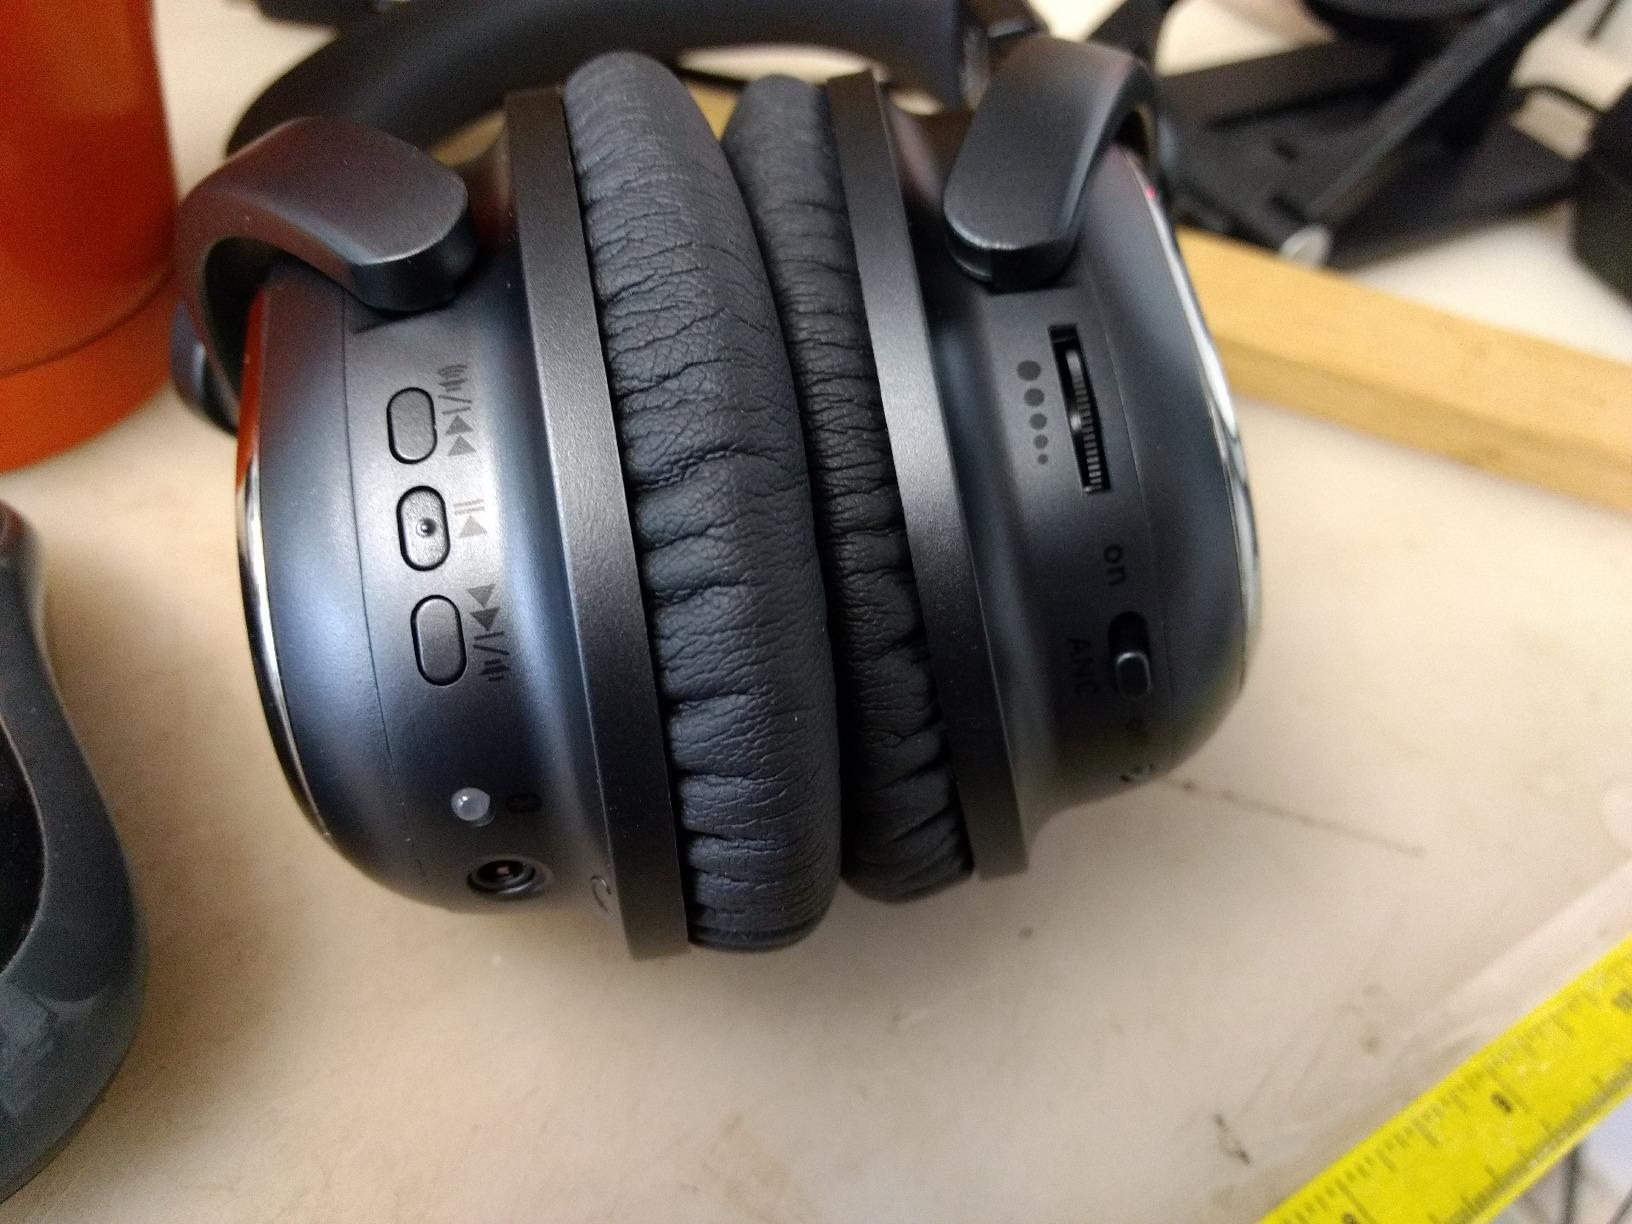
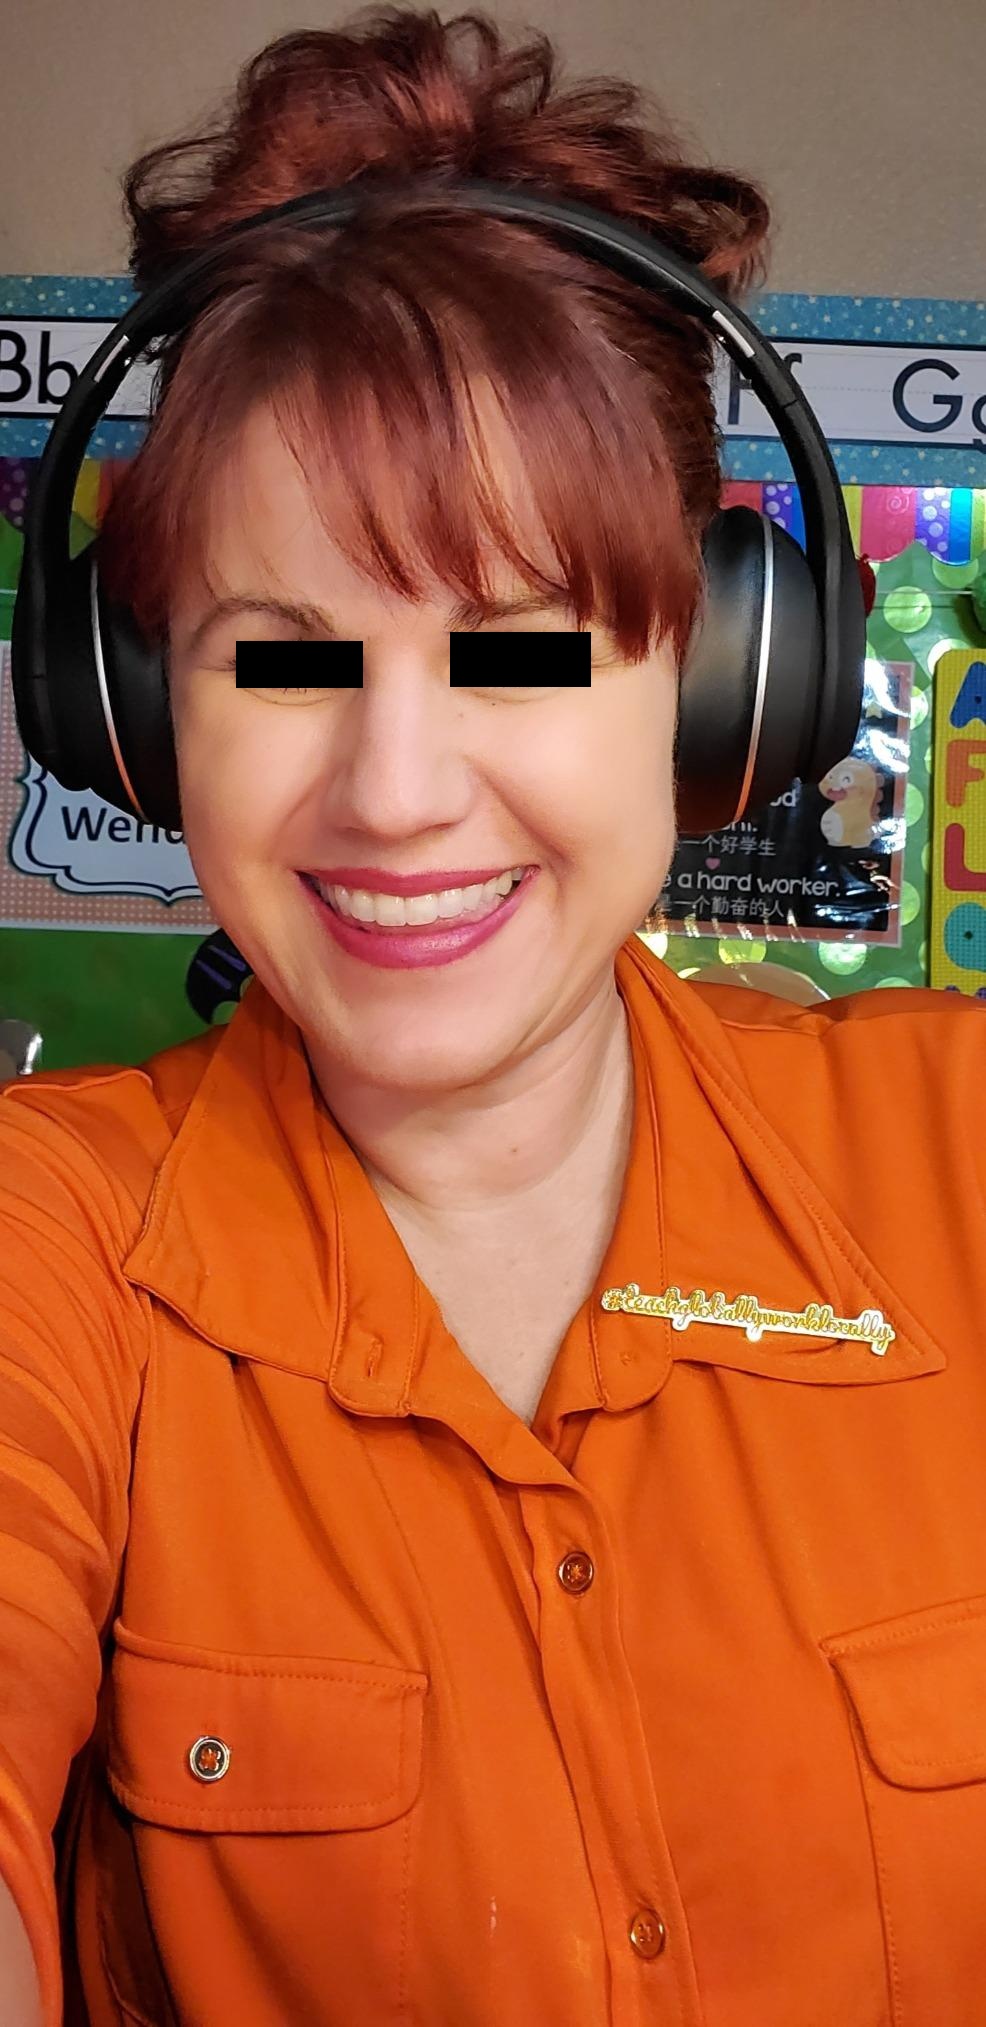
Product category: headphones
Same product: no